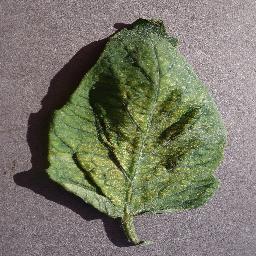
Label: Tomato___Spider_mites Two-spotted_spider_mite